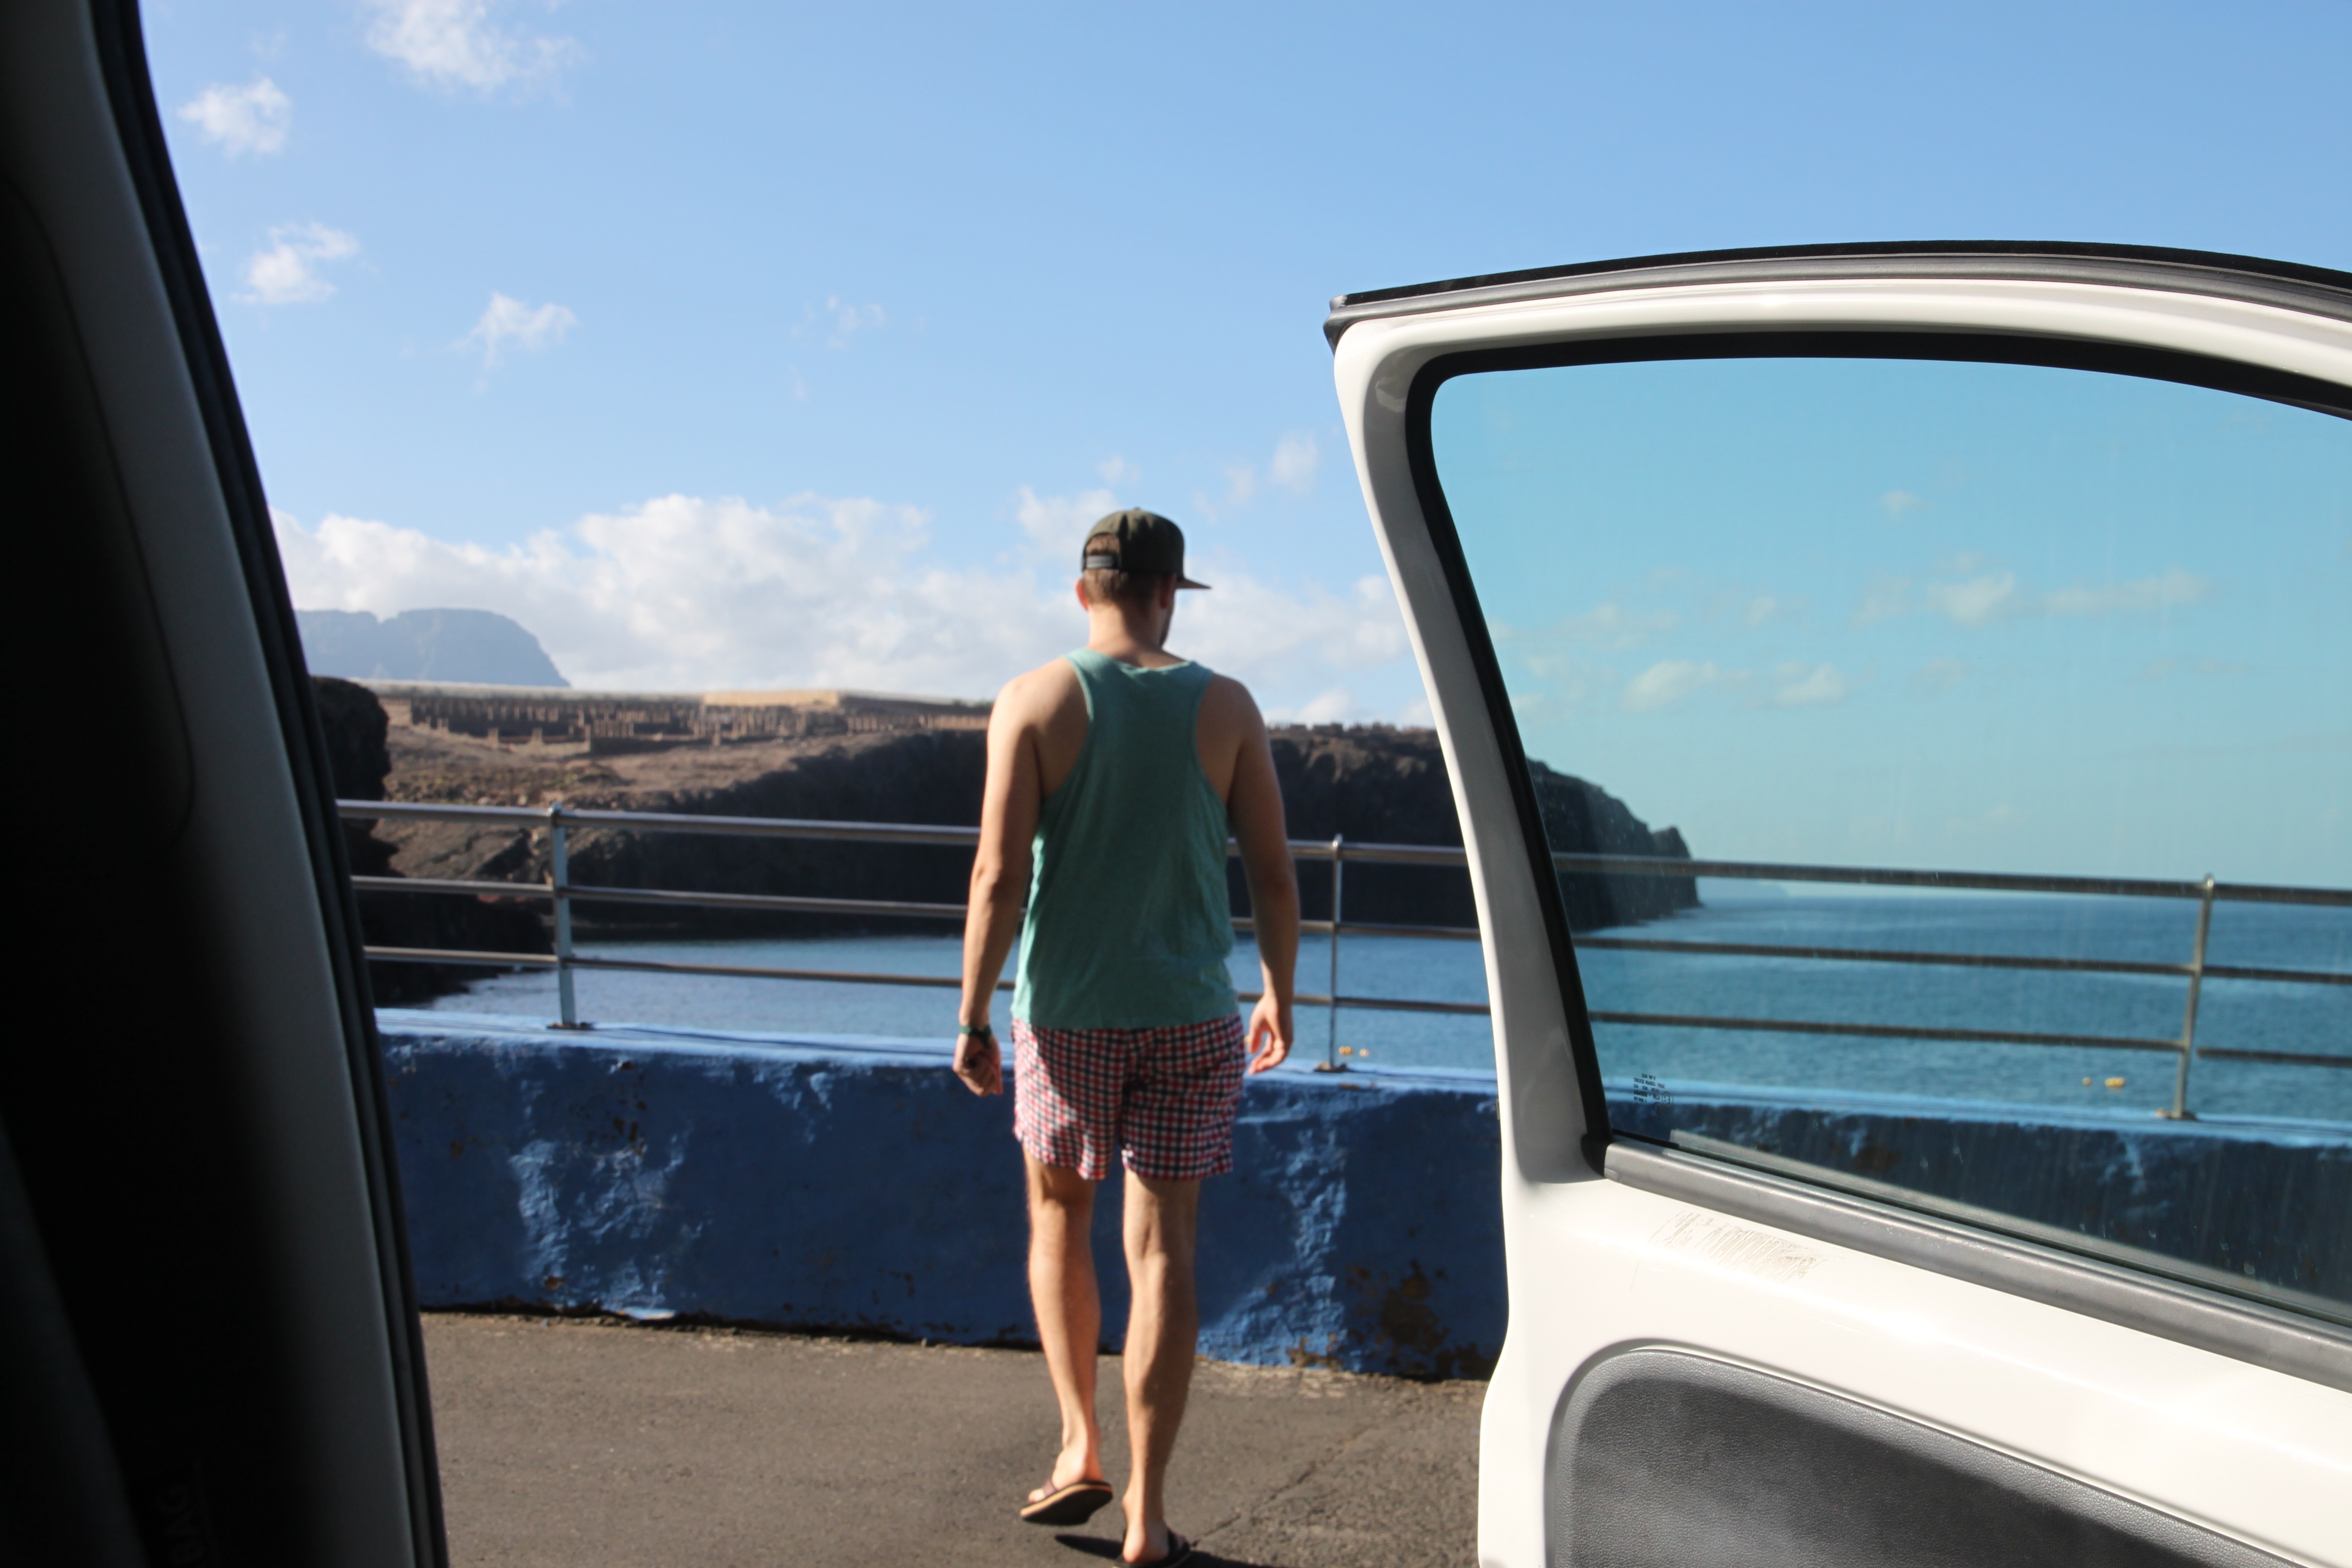
window, driving, vacation, vehicle, automotive exterior